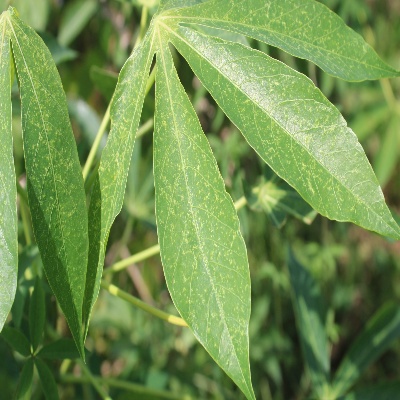
Crop: Cassava
Condition: green mite